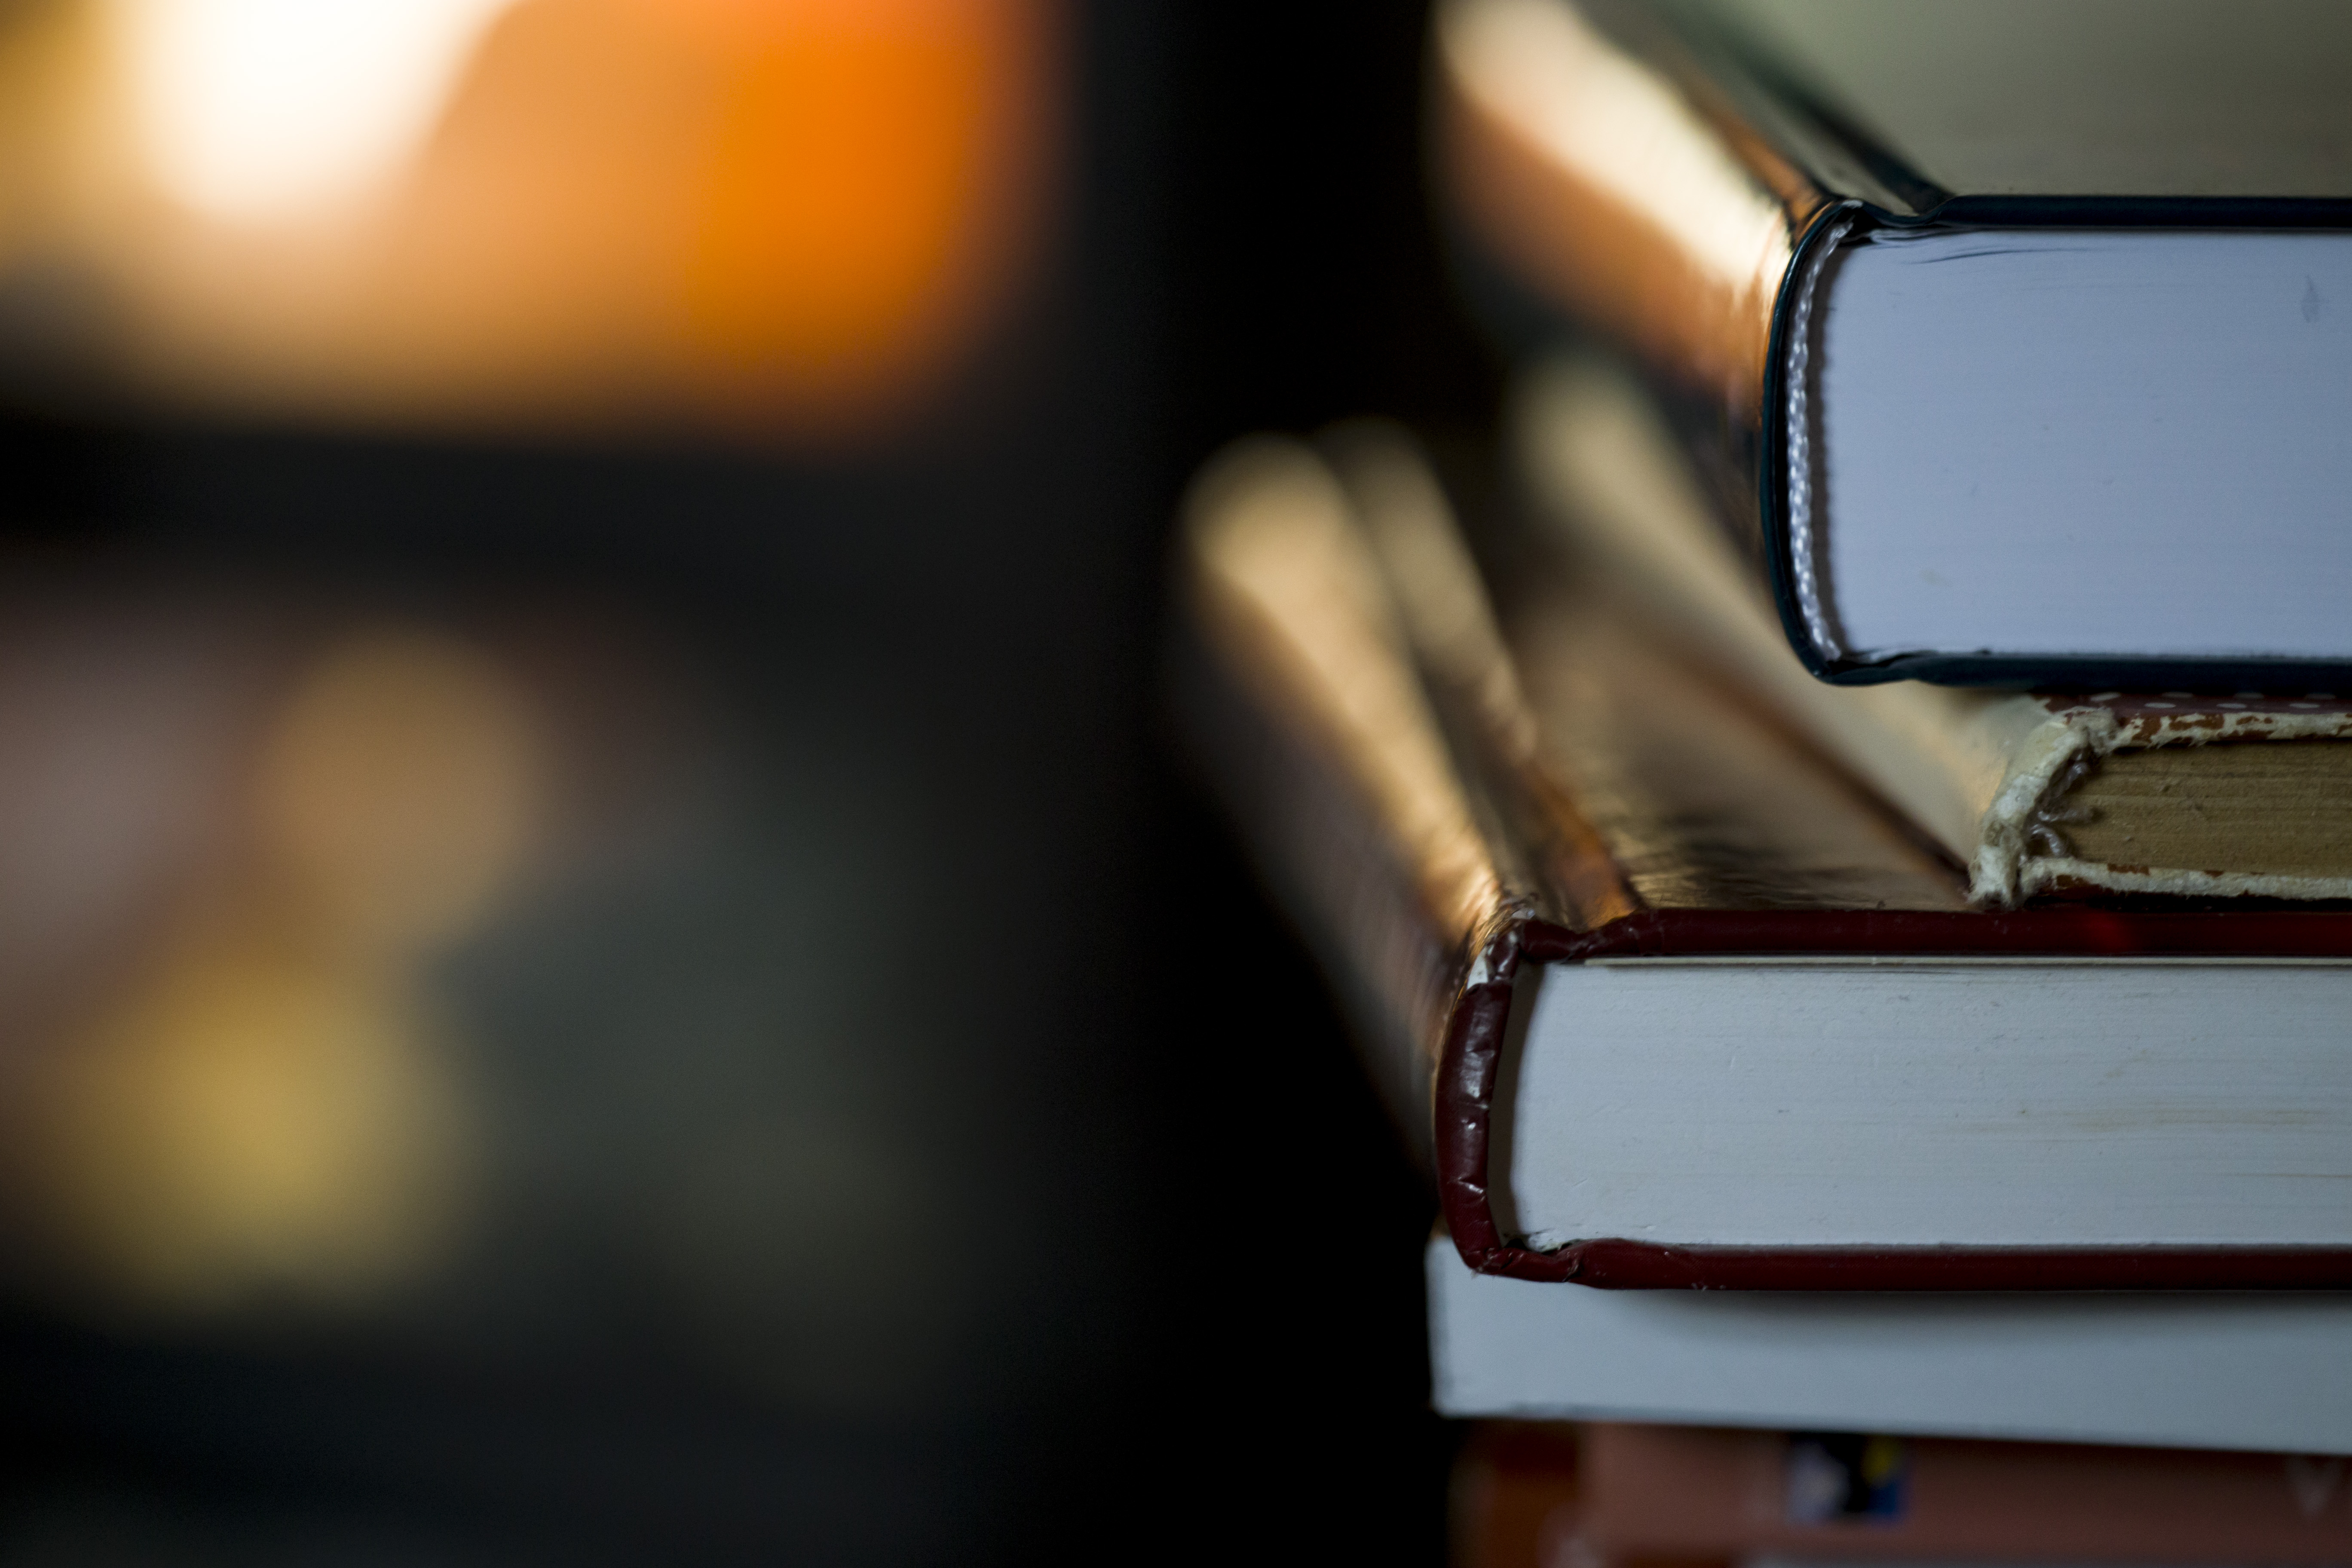
book, home, family, secret, novel, peace, reading, stationery, Material property, office equipment, writing implement, office supplies, Office instrument, publication